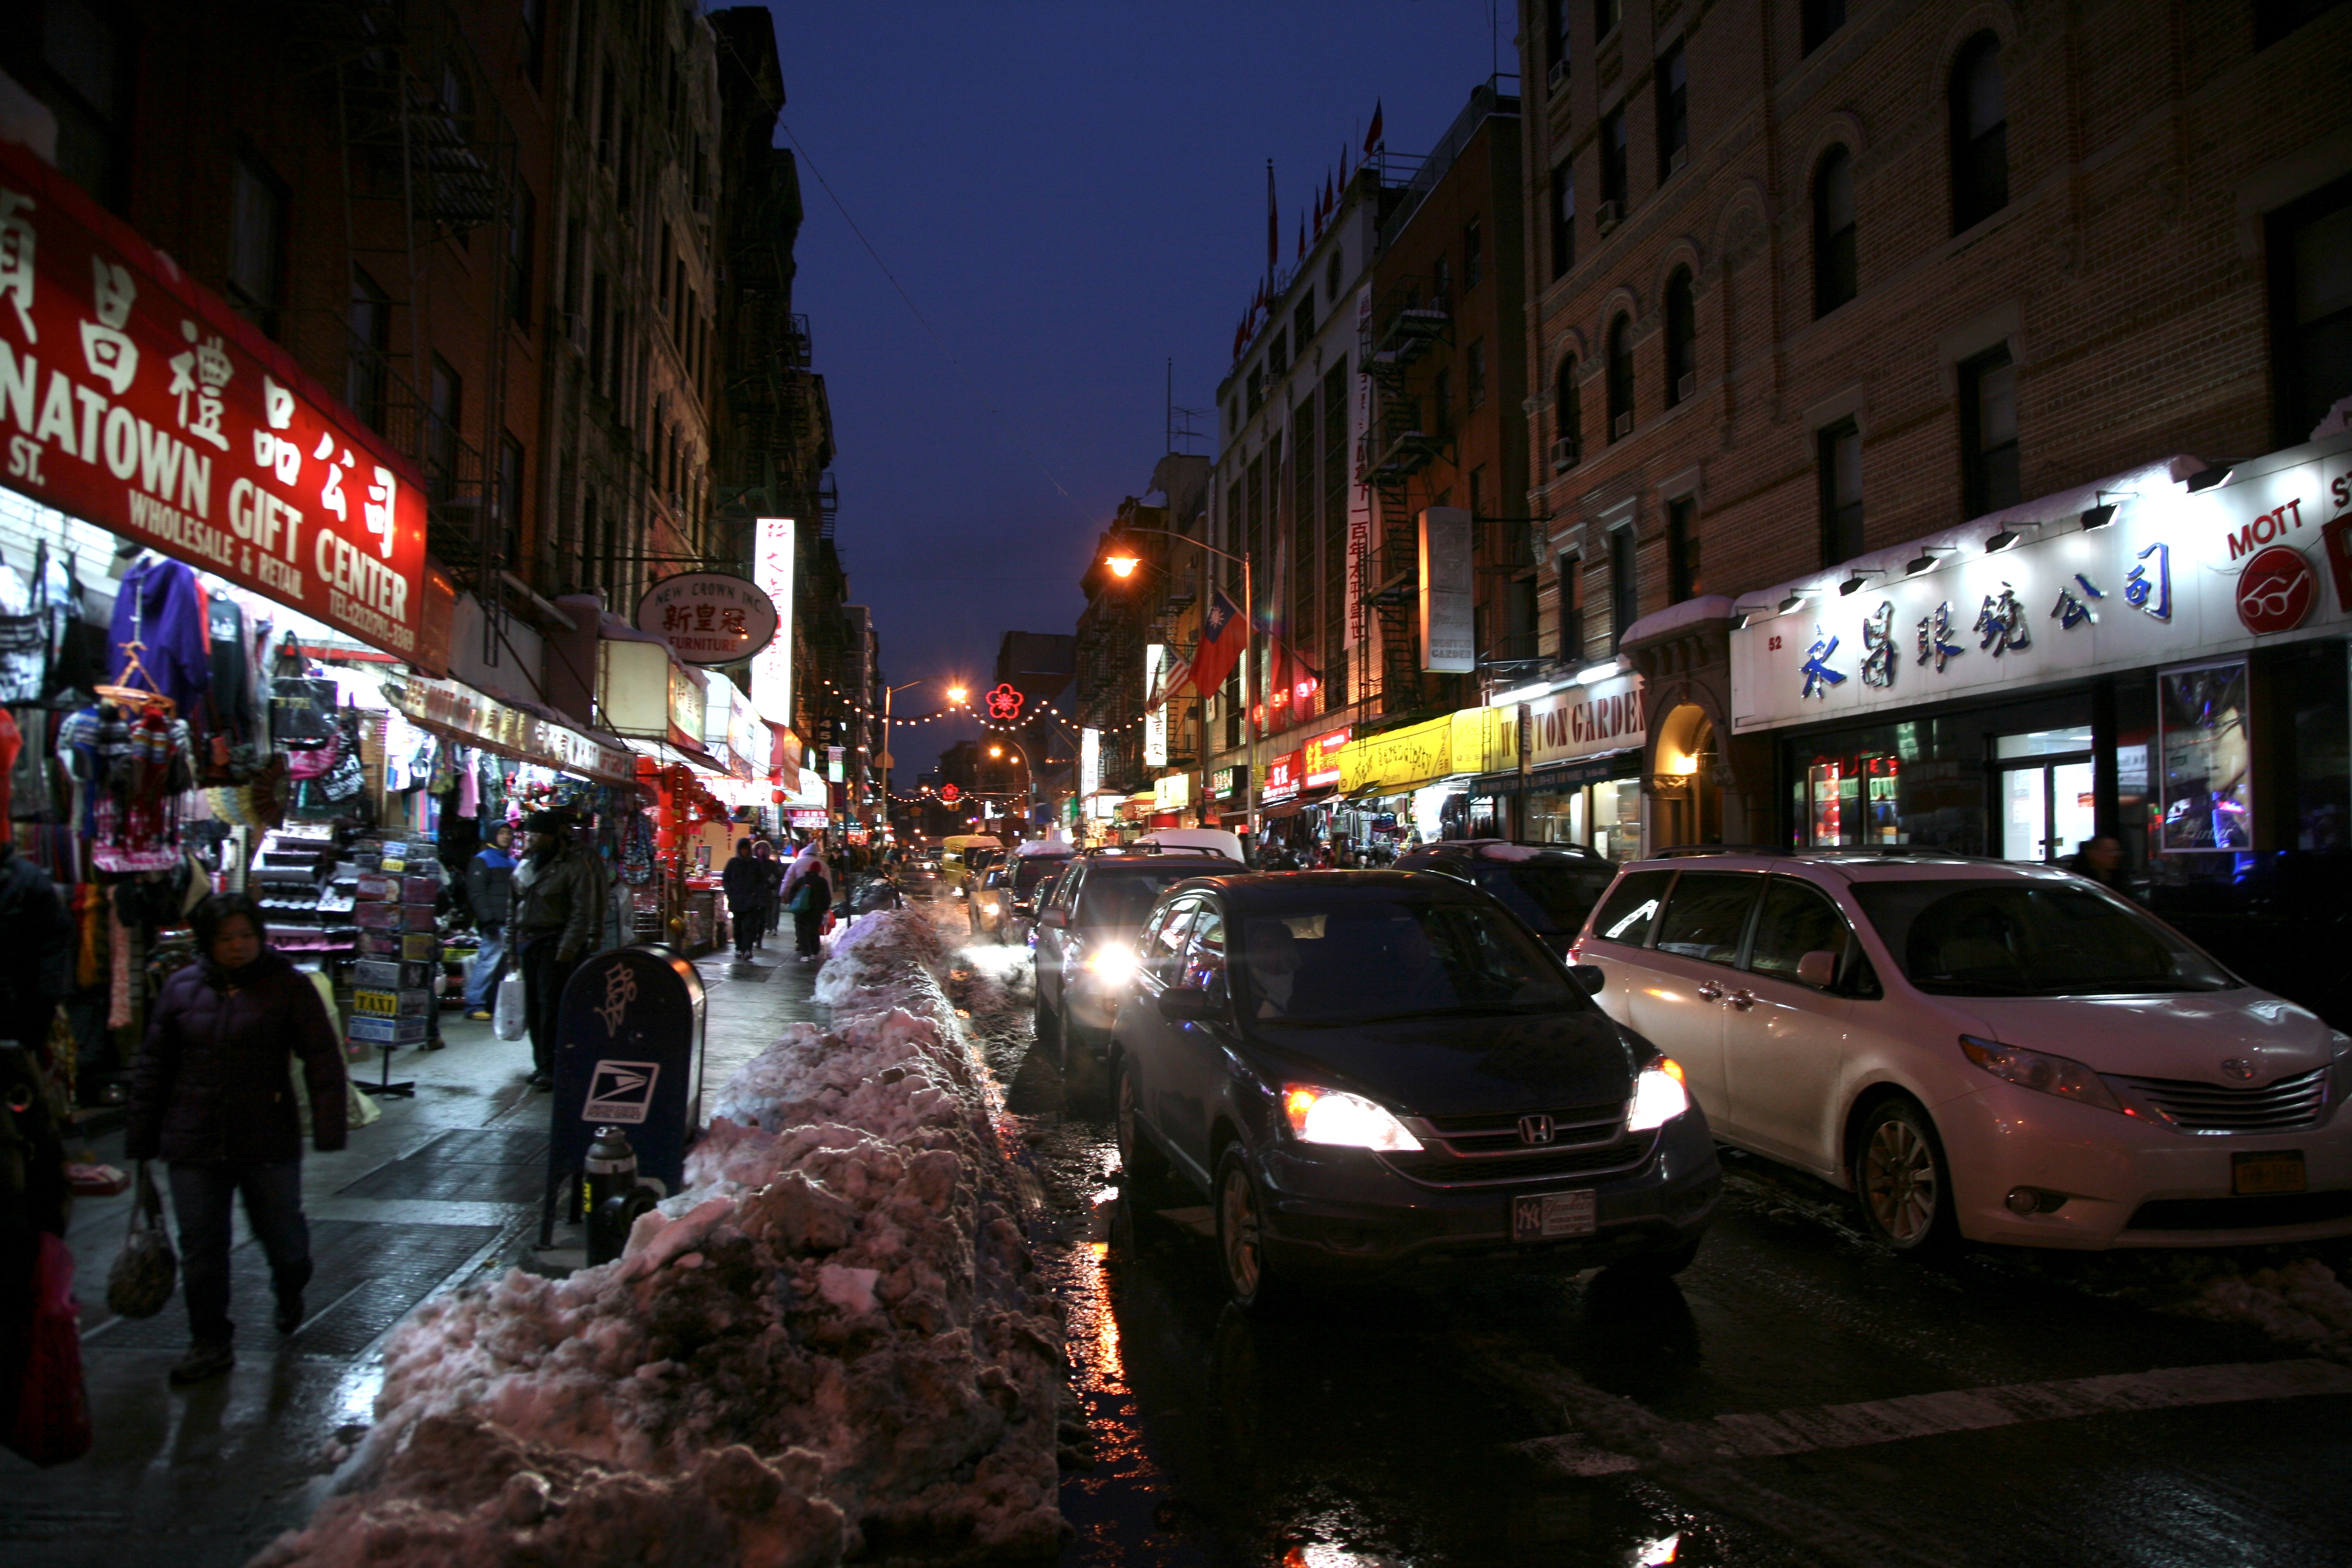
pedestrian, road, traffic, street, night, city, manhattan, downtown, evening, nyc, lane, newyork, newyorkcity, ny, chinatown, urban area, human settlement